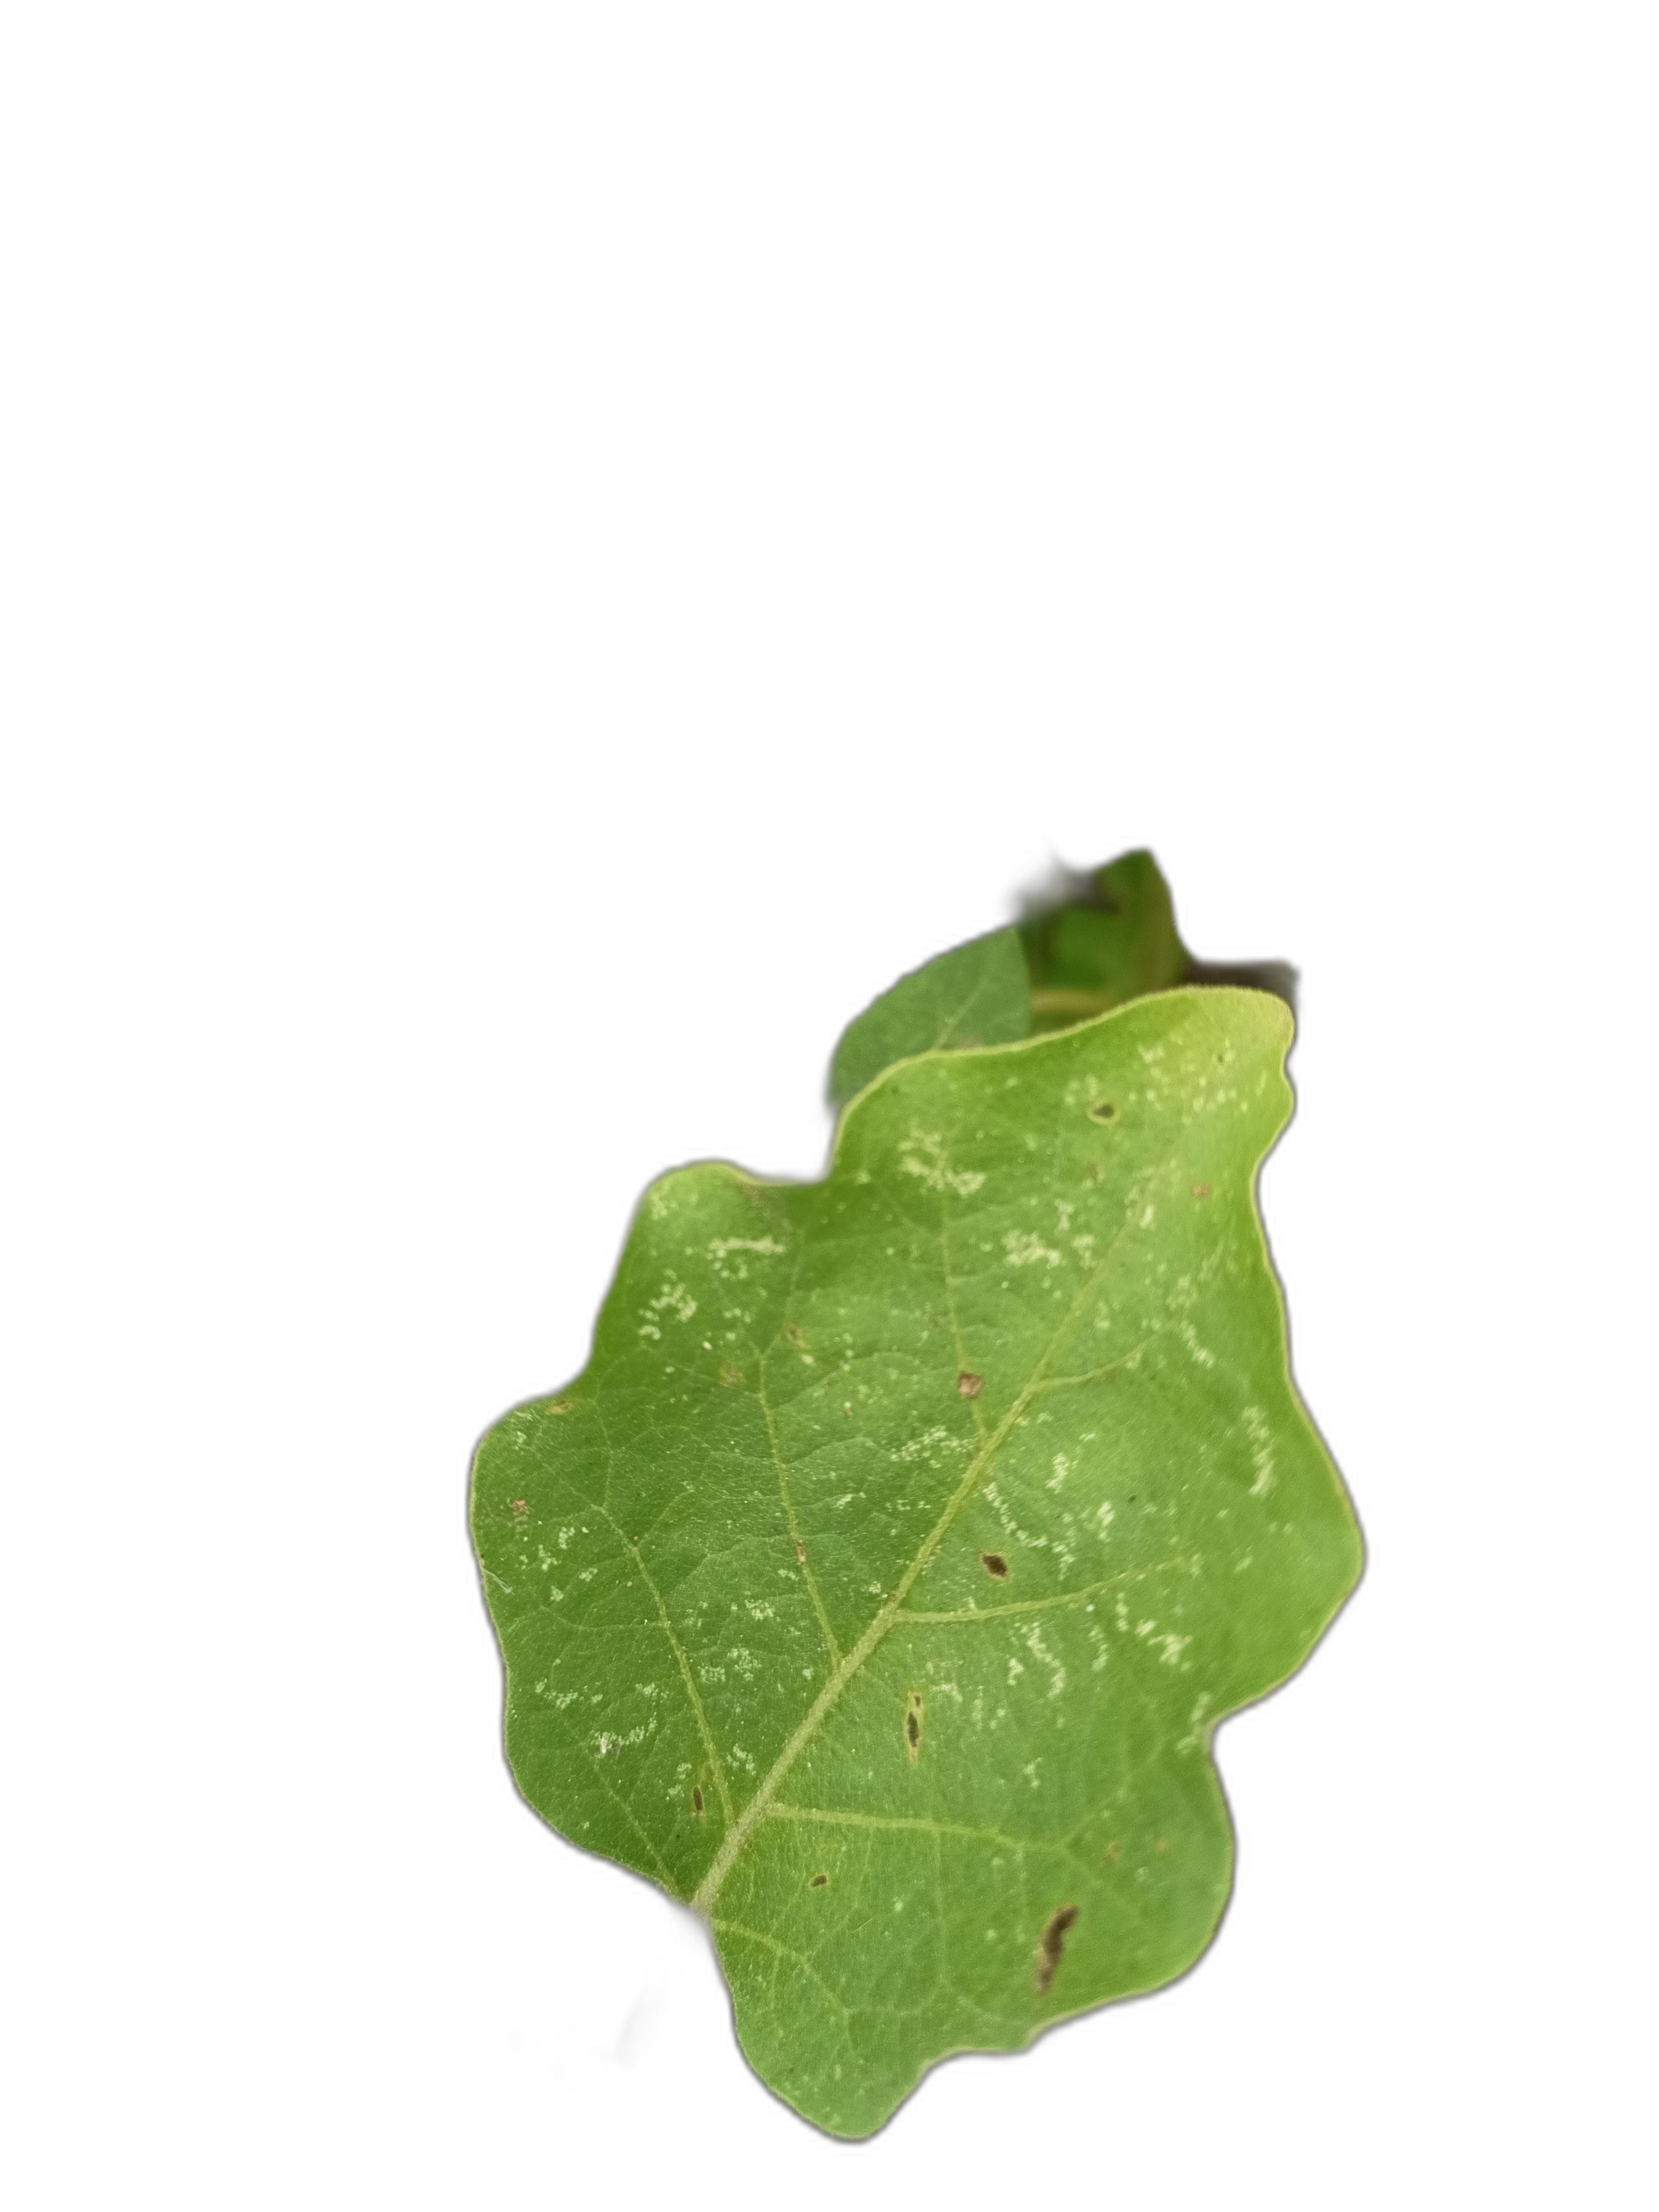
Label: Leaf Spot Disease